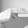
ASL letter: H